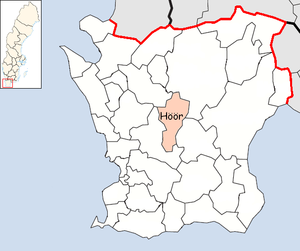
Höörs kommun
Höörs placering i Skåne
Höörs kommun er en kommune i Skåne län i Sverige. Kommunen omfatter 319,87 km² og har 15.970 indbyggere.